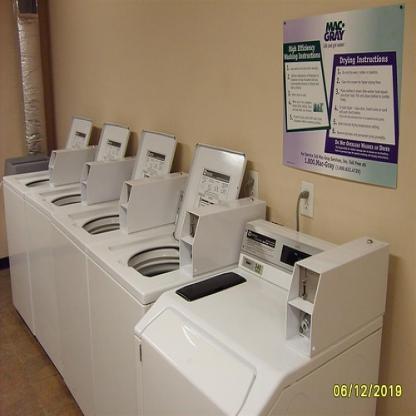
Scene: Indoor